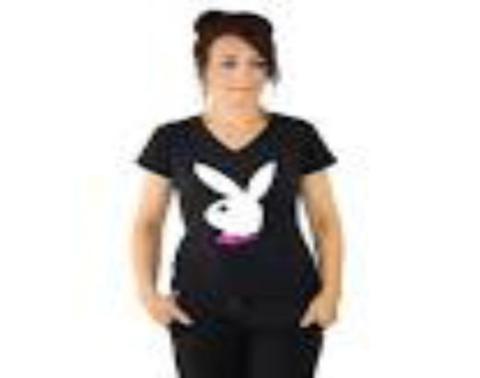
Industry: Clothes